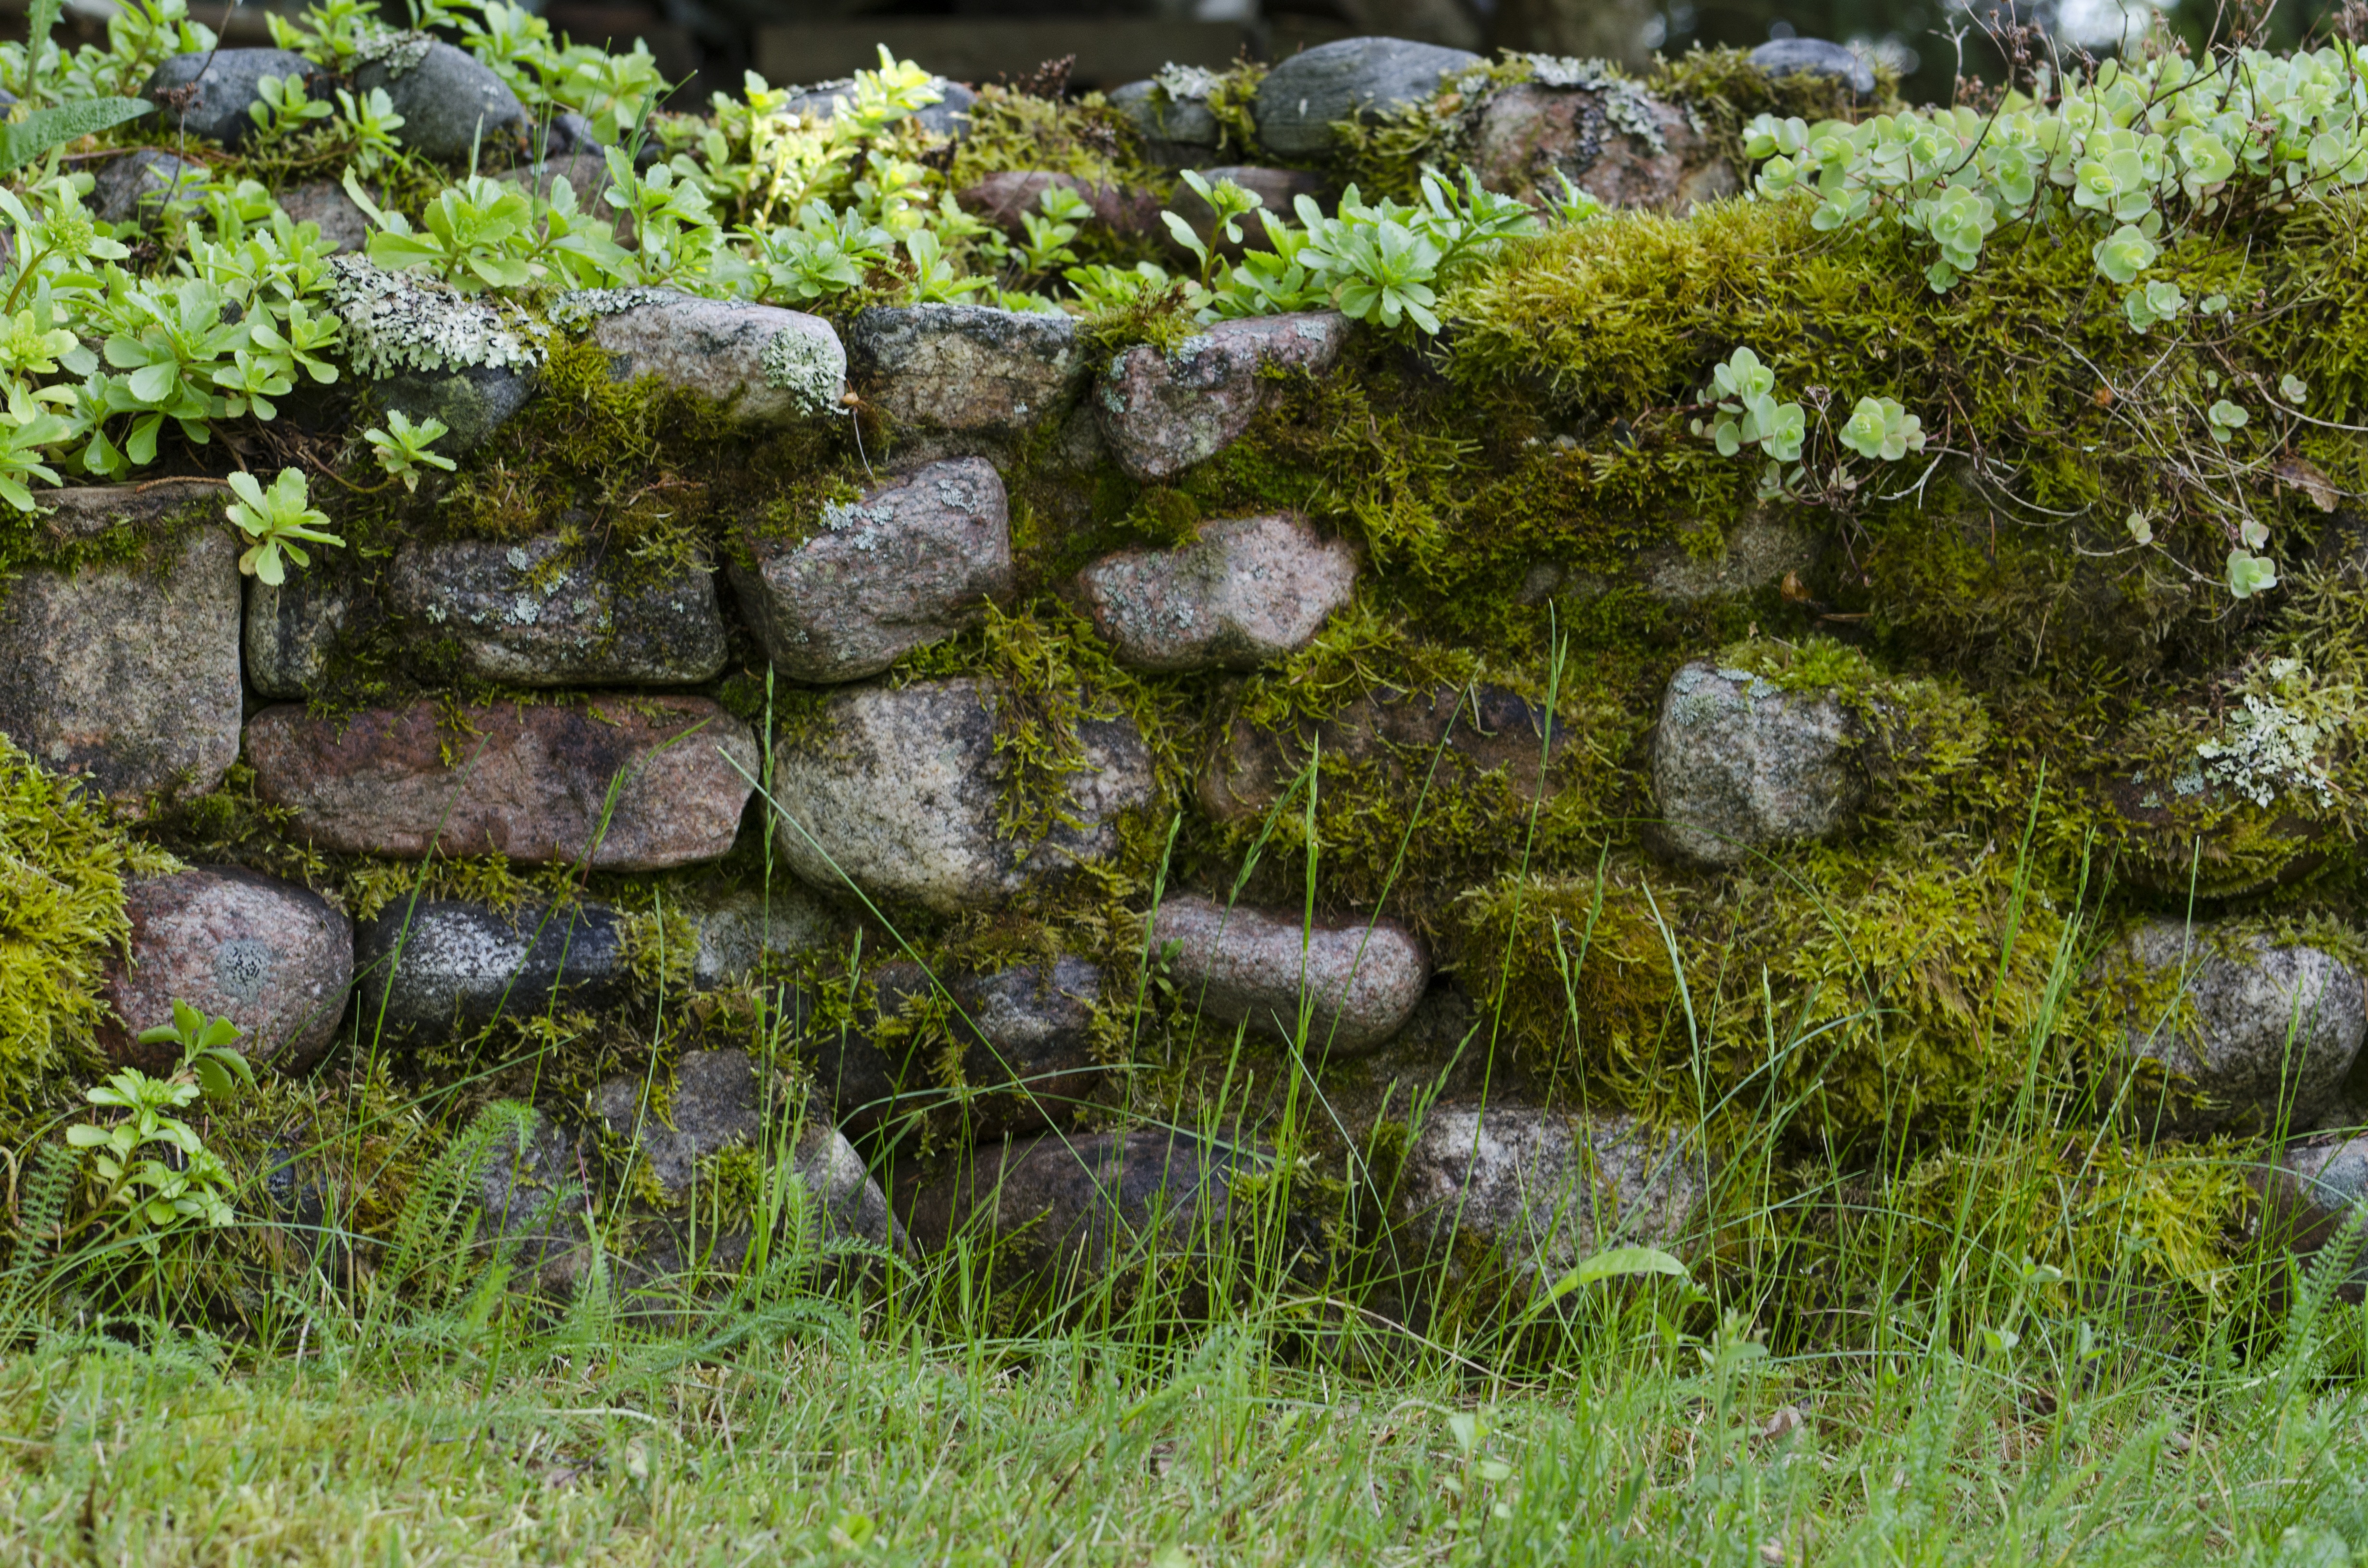
grass, rock, plant, lawn, flower, wall, stone, moss, pond, botany, stone wall, garden, vegetation, shrub, woodland, land plant